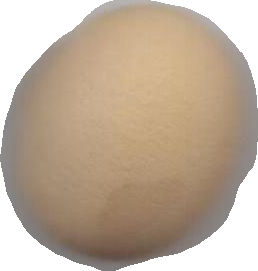
Variety: Dega